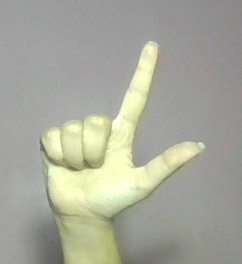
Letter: laam